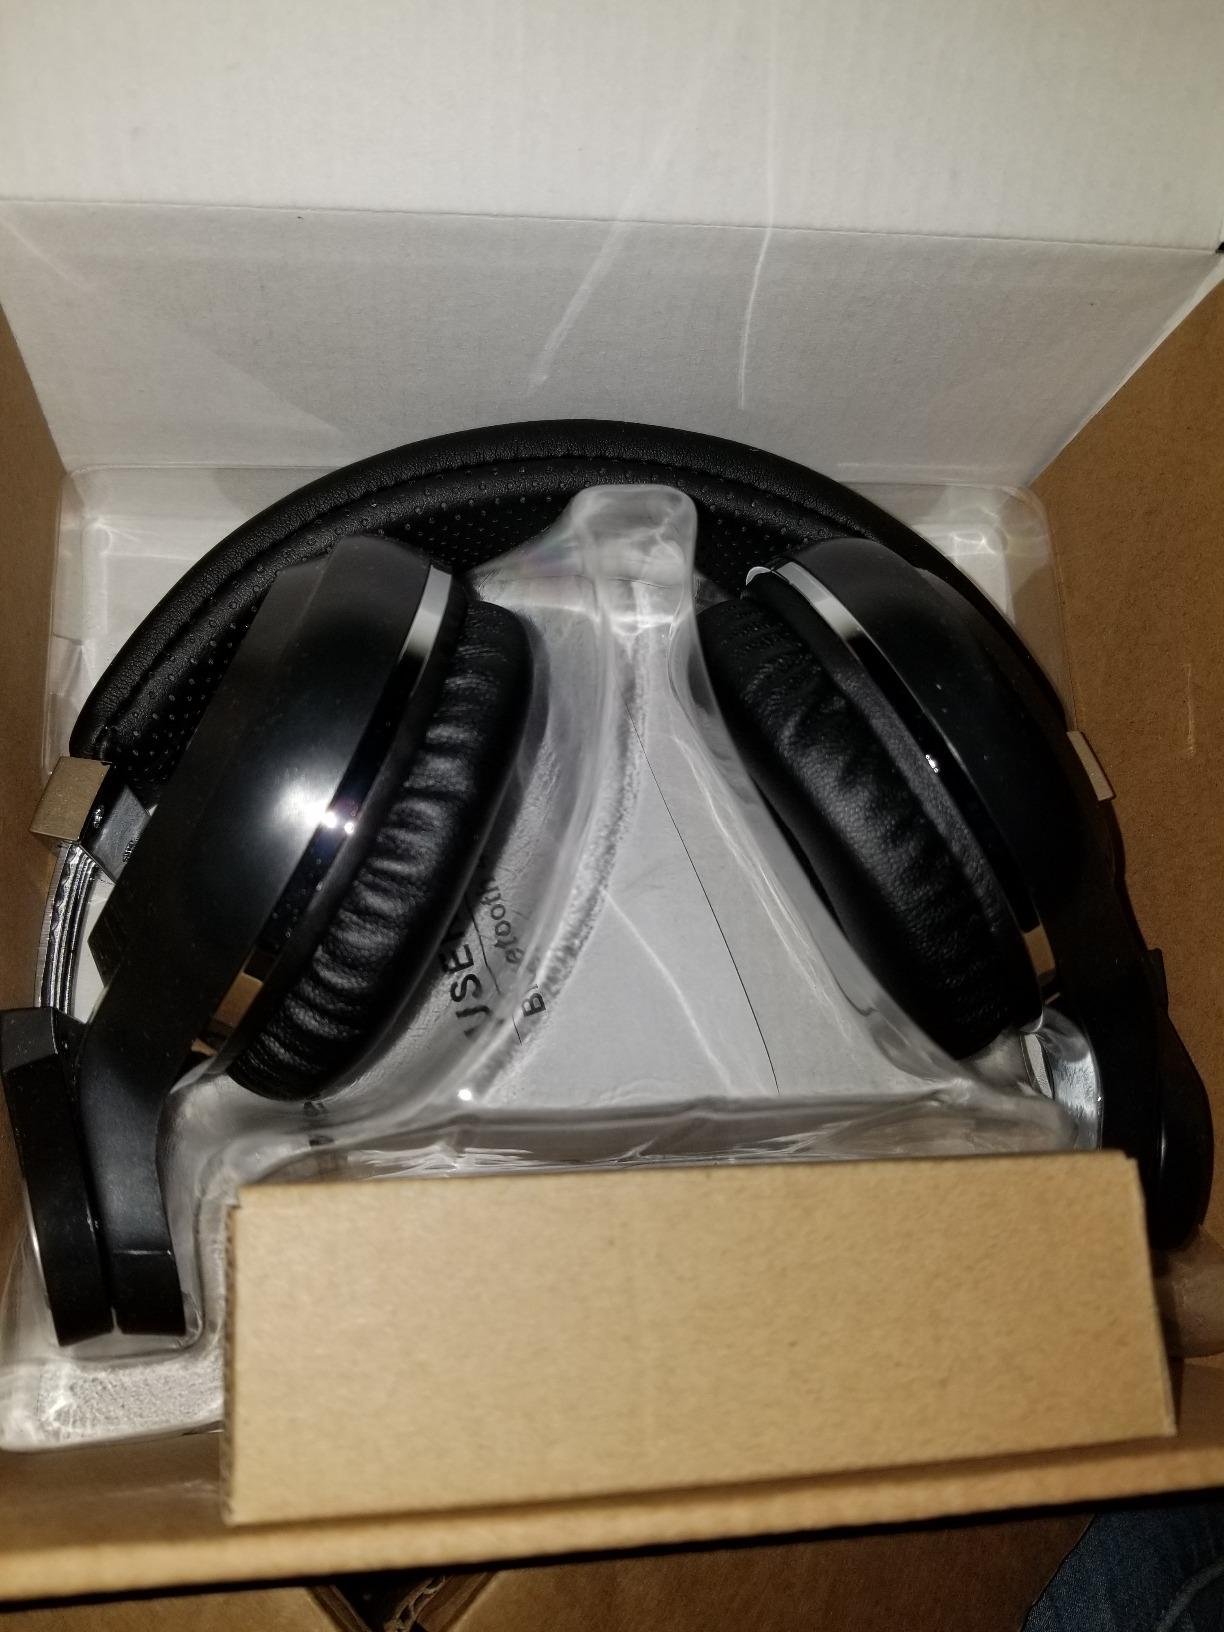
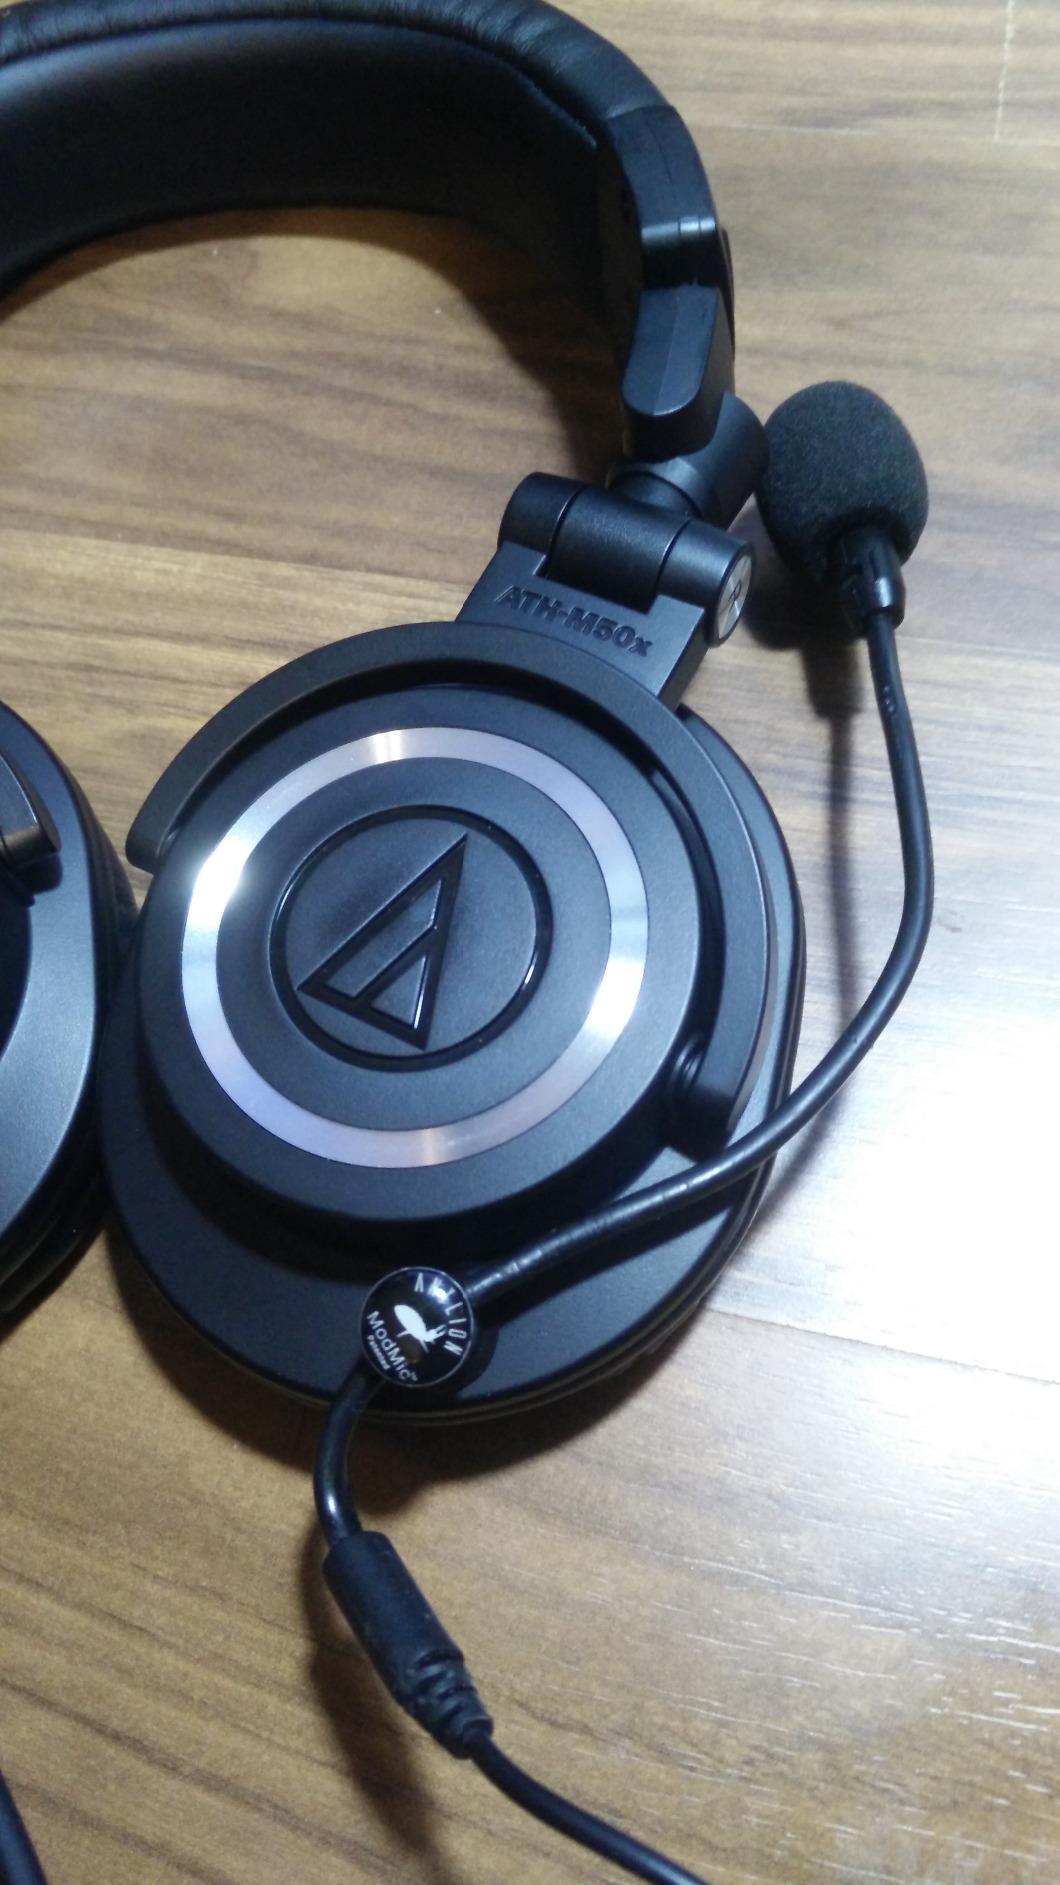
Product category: headphones
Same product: no